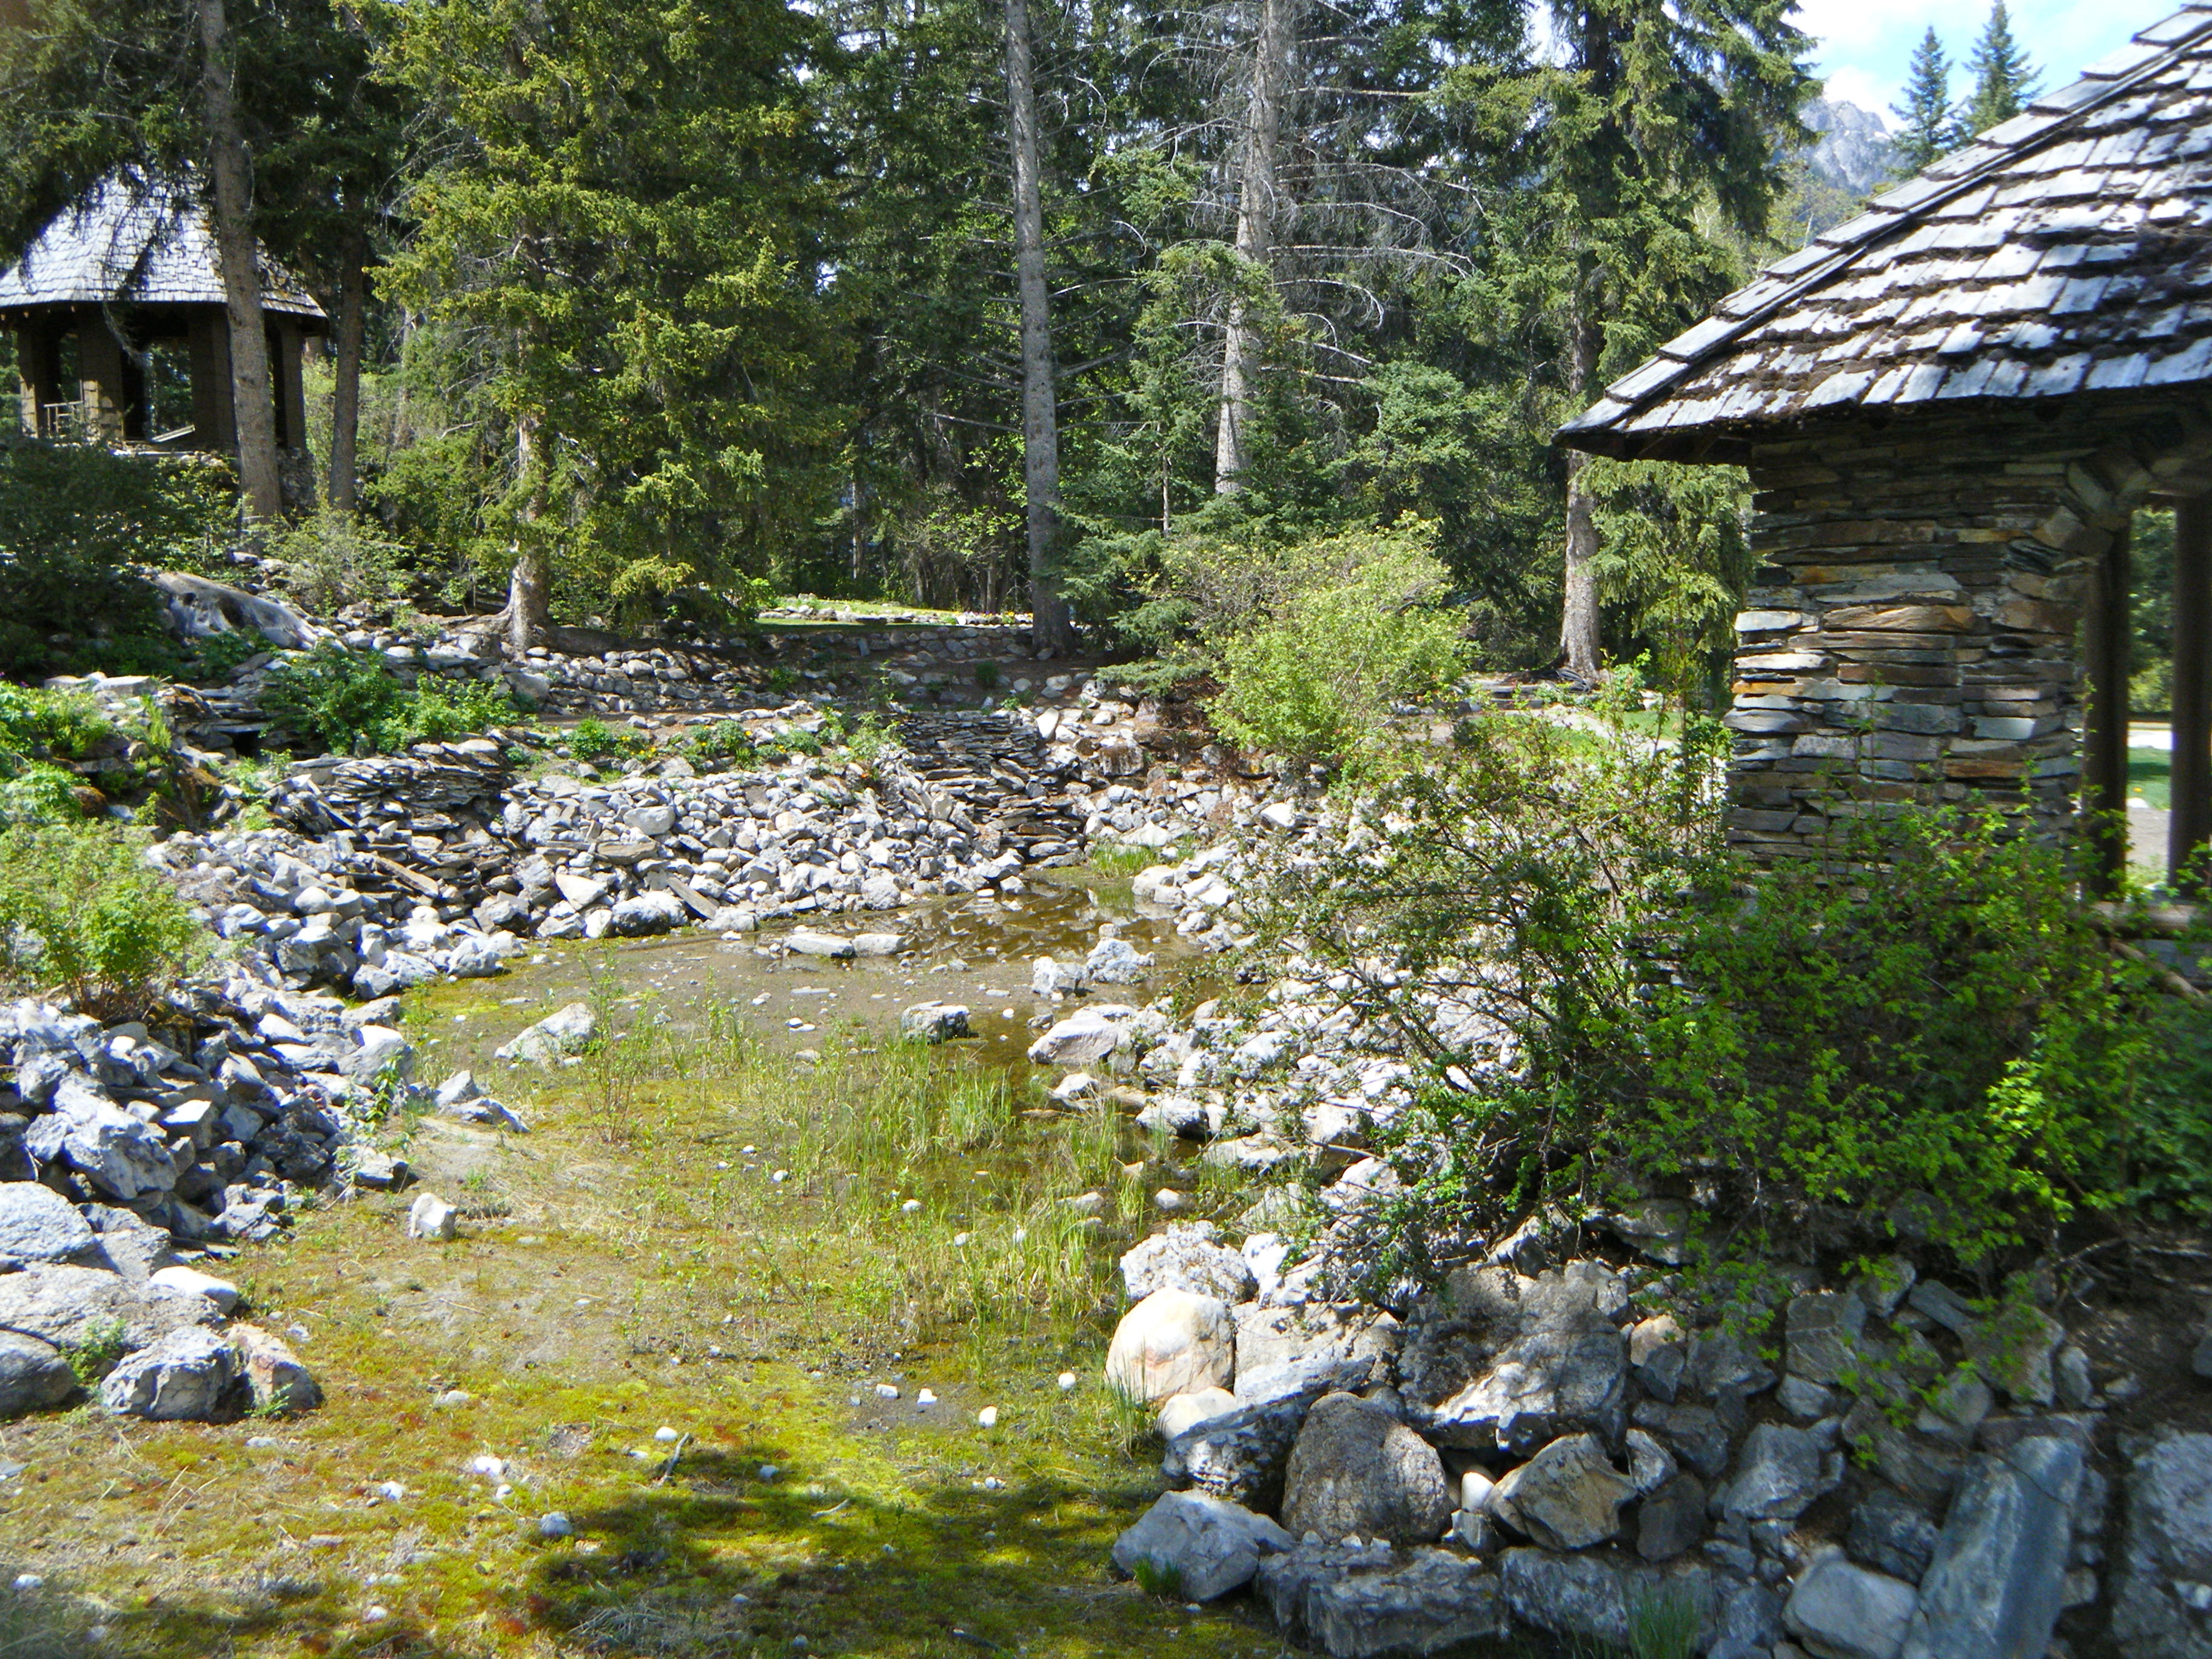
landscape, nature, grass, rock, plant, trail, flower, stone, summer, pond, stream, green, cottage, natural, park, backyard, alpine, gazebo, botany, garden, flora, variety, botanical, outdoors, landscaping, design, gardening, decorative, ornamental, woodland, yard, rockery